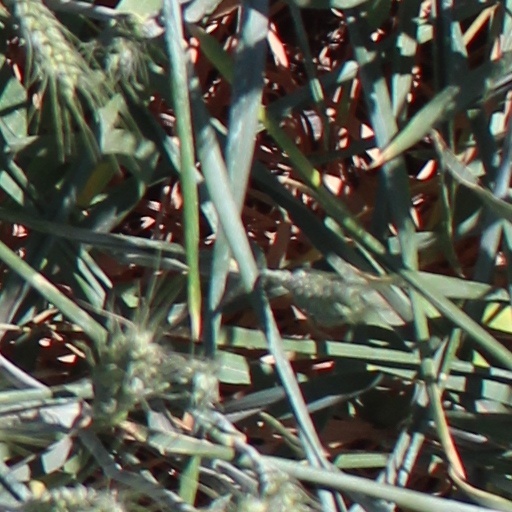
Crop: wheat